2015 Camellia Bowl

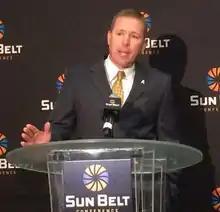
Scott Satterfield, the head coach of the Appalachian State Mountaineers.

The Mountaineers entered the 2015 season in their first year of bowl eligibility following a two-year transition period from the FCS to the FBS; although the team had finished 7–5 in 2014, they were ineligible to compete in a bowl game. The team was coached by Scott Satterfield, in his third year with the Mountaineers; Satterfield had led the Mountaineers through their transition to the FBS. Ahead of the 2015 season, the team was predicted to finish fourth in the conference by Athlon Sports as well as in a poll of all 11 Sun Belt Conference head coaches. The Mountaineers would ultimately finish the regular season with a 10–2 record. Their only losses were against the Clemson Tigers and the Arkansas State Red Wolves and their 7–1 conference record was second only to Arkansas State, who finished a perfect 8–0 in conference play.